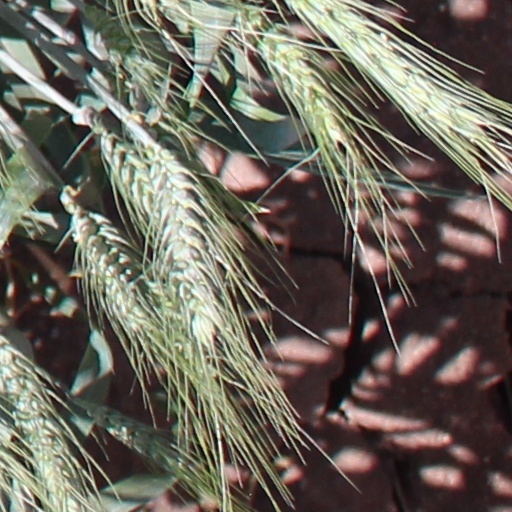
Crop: wheat